Chemical Bank

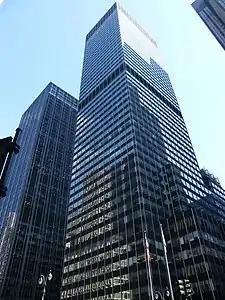
Chemical's offices at 277 Park Avenue from 1979 until its 1991 merger with Manufacturers Hanover Corporation, when the bank moved across the street

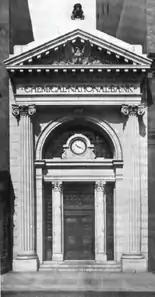
Chemical National Bank offices at 270 Broadway,

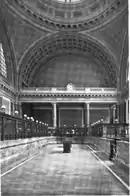
Interior of Chemical National Bank offices at 270 Broadway, c. 1913

In 1824, the bank opened its first offices at 216 Broadway in Lower Manhattan at the corner of Ann Street. In 1848, the bank agreed to sell its building to its neighbor Barnum's American Museum. The building collapsed during Barnum's subsequent remodeling. In 1850, the bank moved into its newly constructed headquarters at 270 Broadway. Chemical bought additional land next to its building in 1879 and 1887 but its offices remained modest through the start of the 20th century.